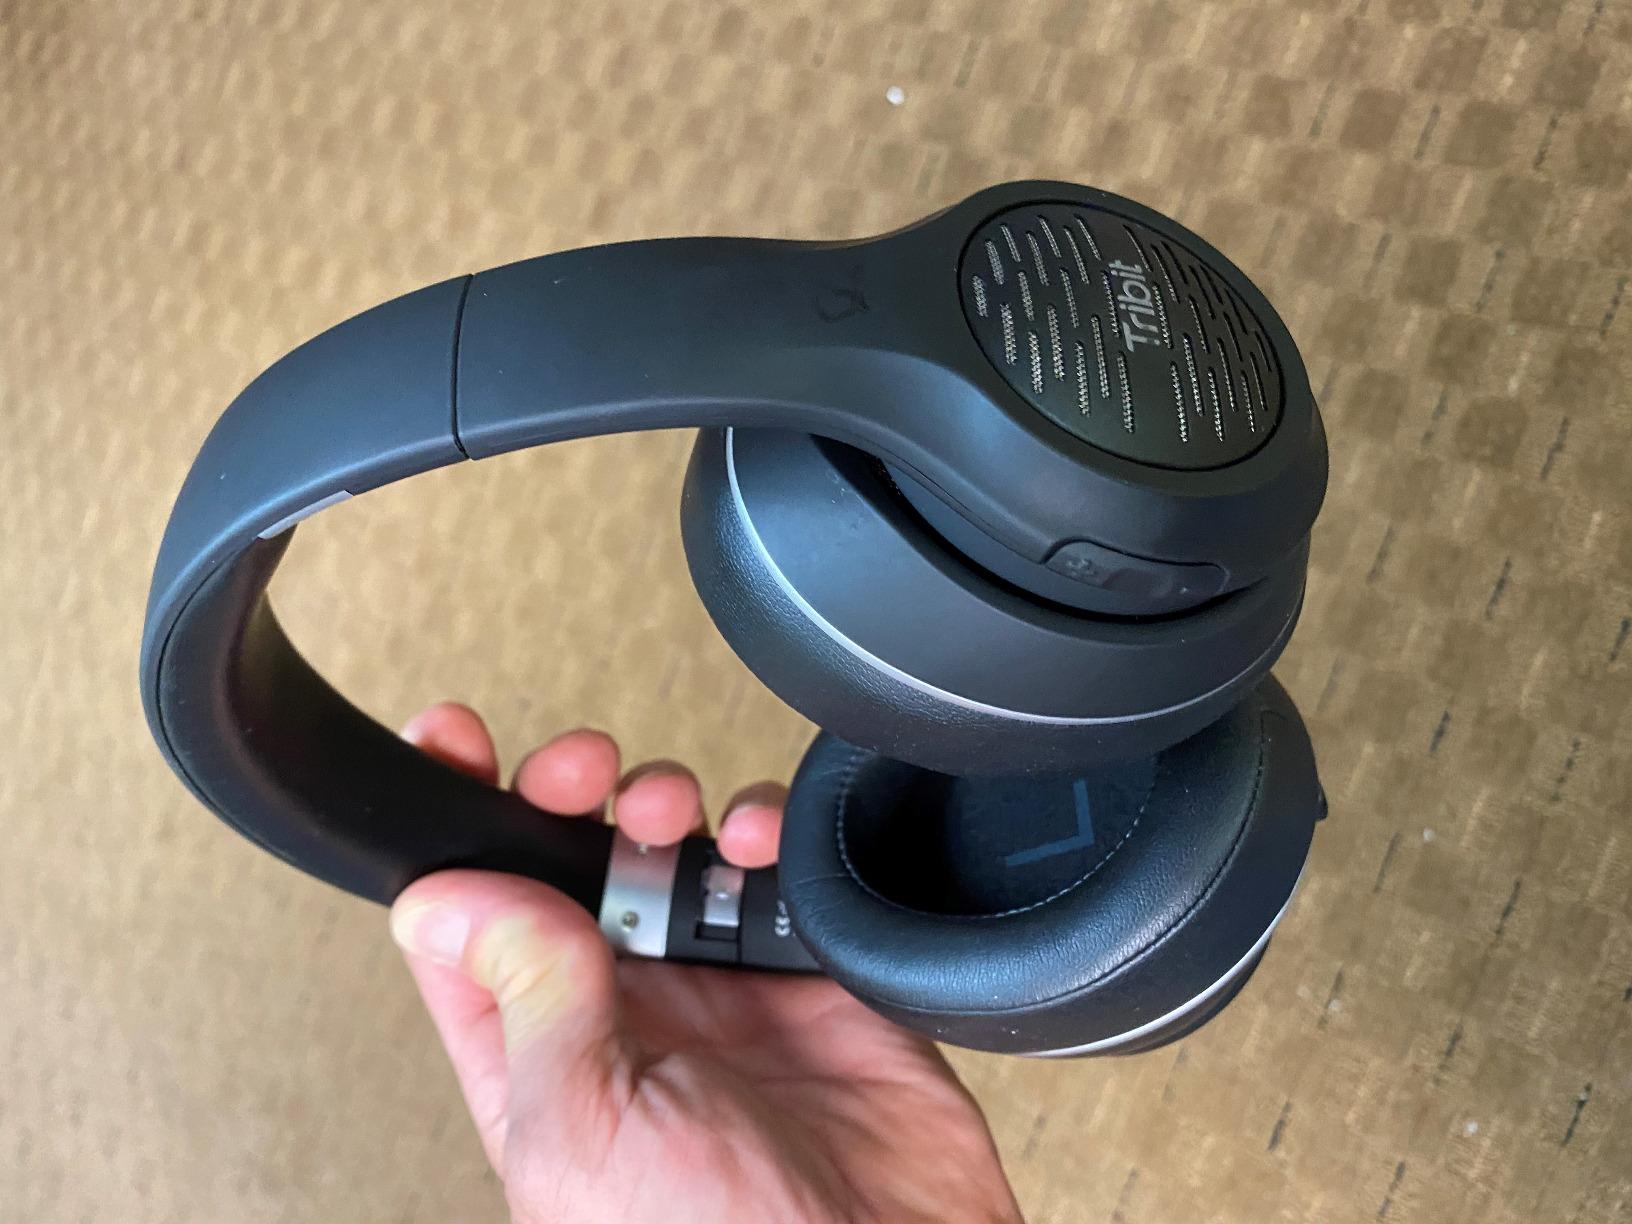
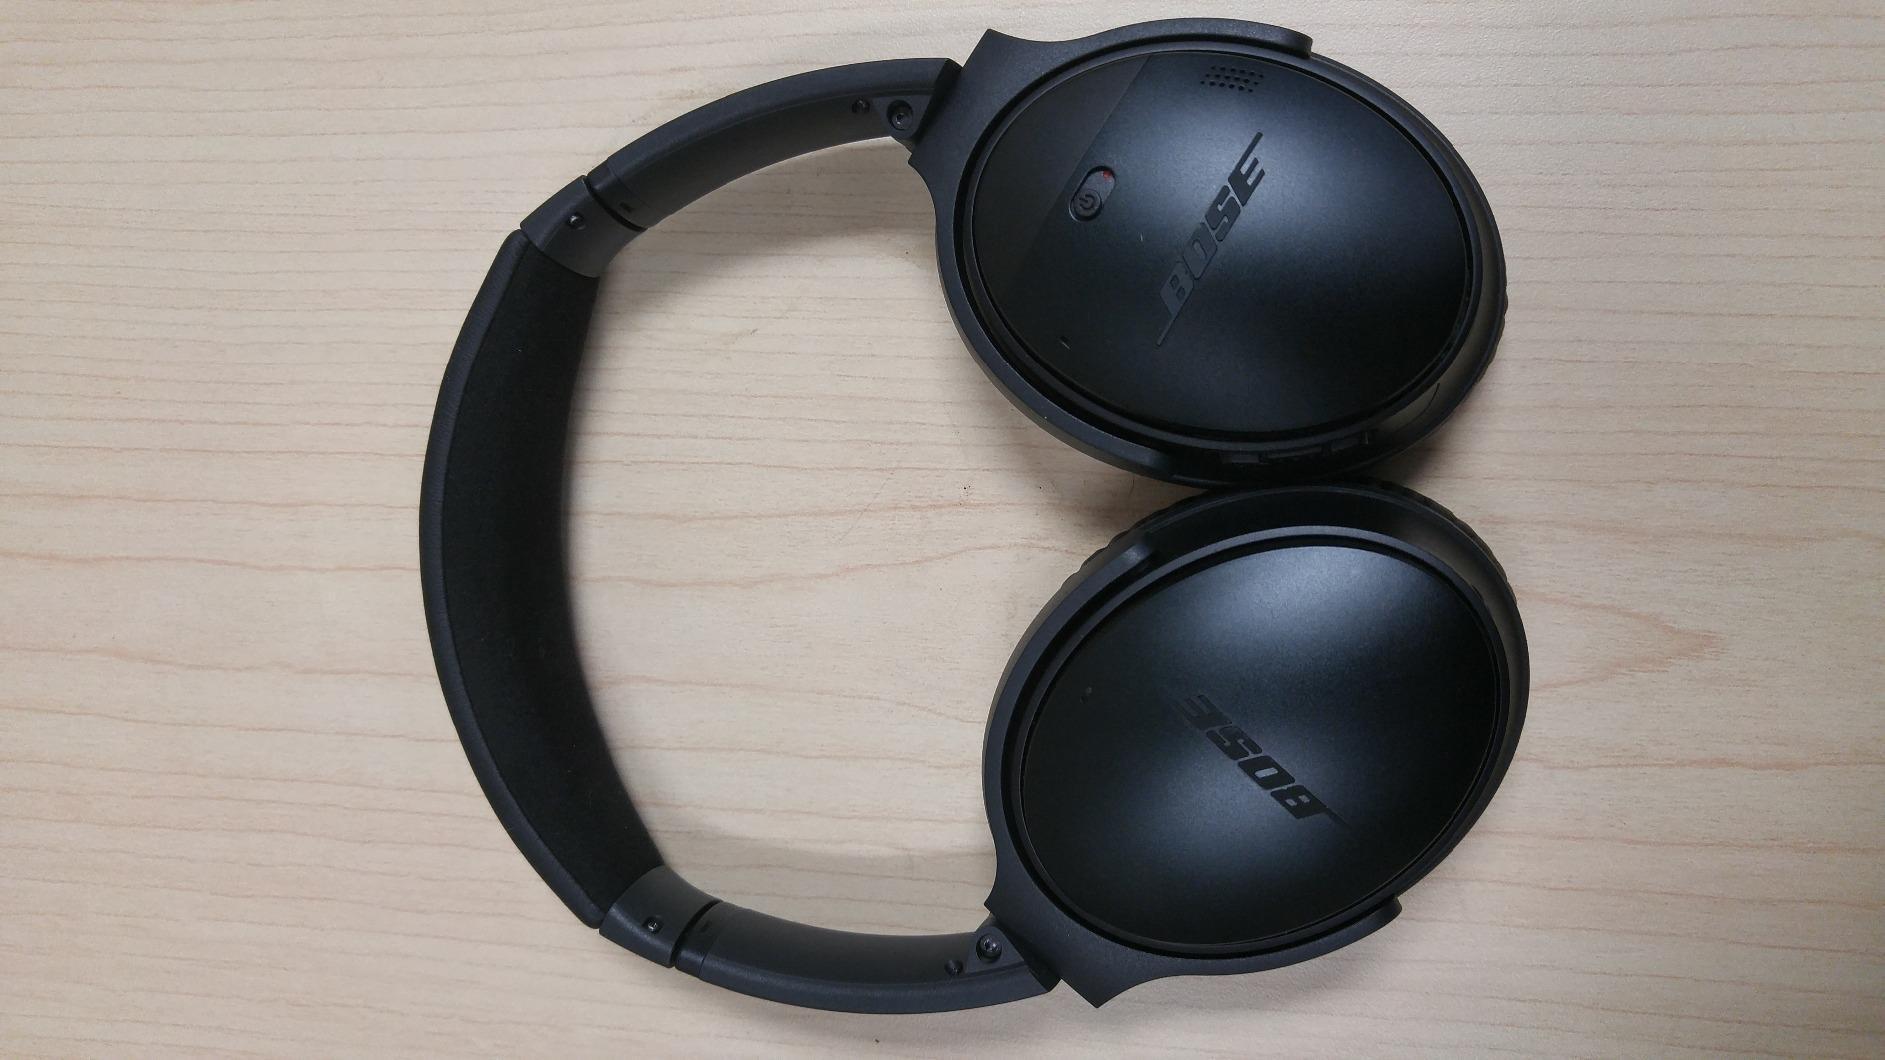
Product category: headphones
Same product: no